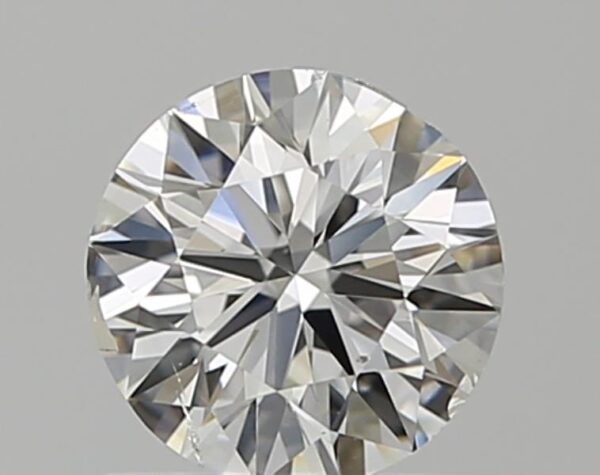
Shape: round
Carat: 0.7
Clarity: SI2
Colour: G
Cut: VG
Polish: EX
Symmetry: GD
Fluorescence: N
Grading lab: GIA
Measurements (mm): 5.55 x 5.63 x 3.55